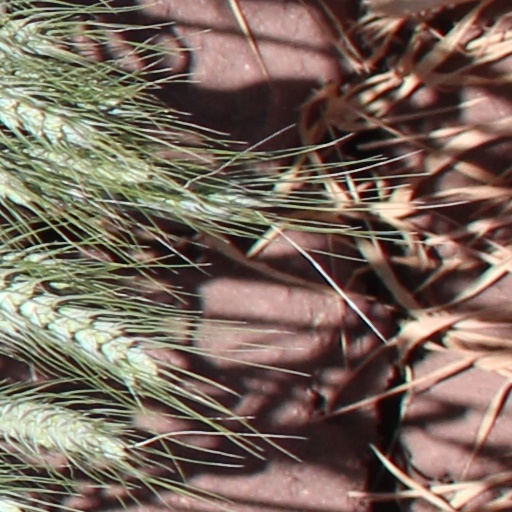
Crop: wheat